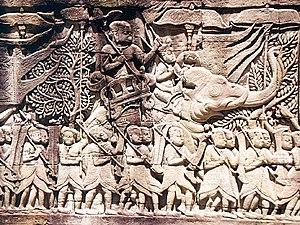
Les éléphants de guerre ou éléphants de combat ont été une arme importante, bien que peu répandue, dans l'histoire militaire de l'Antiquité en Asie et sur le pourtour méditerranéen. Ces animaux de guerre ont aussi été utilisés au Moyen Âge et jusqu'au XIXᵉ siècle en Inde et en Asie du Sud-Est. Seuls les mâles, plus forts et plus agressifs, étaient capturés jeunes et apprivoisés « pour en faire de véritables chars d'assaut vivants » : il ne s'agit pas d'une domestication car ils ne naissaient pas en captivité. Plus grand animal terrestre, mesurant en moyenne trois mètres au garrot et pesant jusqu'à cinq tonnes, il sert souvent pour terroriser les troupes et les chevaux de l'adversaire. Mais l'animal était coûteux à nourrir et pouvait se révéler parfois incontrôlable et dangereux pour son propre camp.
Le Bayon est le temple central de l'ancienne ville d'Angkor Thom, capitale des souverains khmers au début du XIIIᵉ siècle. Il est situé à l'intersection des routes Nord-Sud et Est-Ouest.